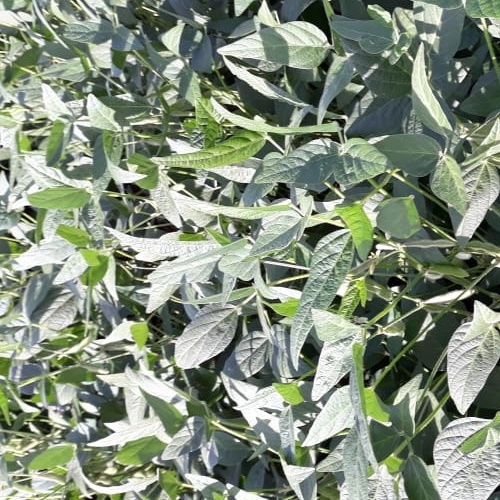
Label: Healthy